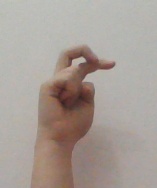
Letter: zay